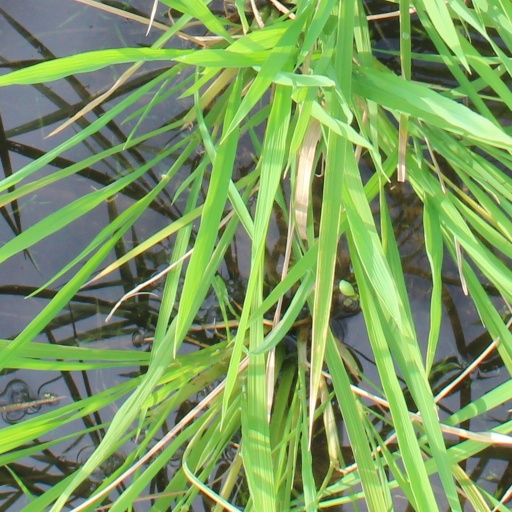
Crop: rice